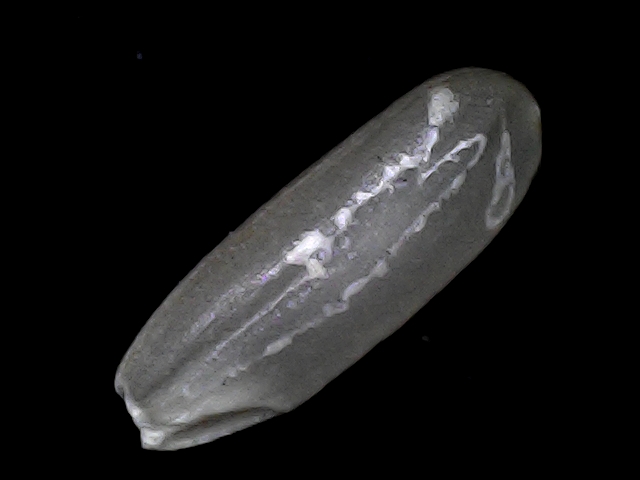
Rice variety: BD30